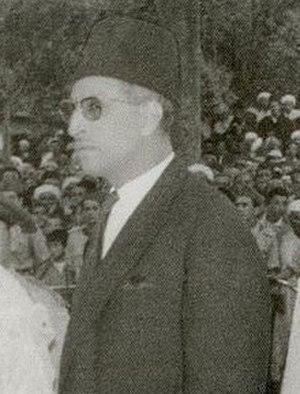
Le chef du gouvernement du Maroc préside le Conseil de gouvernement sous l'autorité du roi.
El-Bekkaï – variante : Bekkay – ben Mbarek Lahbil, dit Mbarek Bekkaï, est un homme d'État marocain qui exerça de hautes charges gouvernementales. Il fut notamment, de décembre 1955 à avril 1958, le président du Conseil de deux gouvernements, dont le premier, qui dura jusqu'en octobre 1956, fut instauré alors que les traités mettant officiellement fin aux protectorats français et espagnol n'étaient pas encore signés.